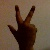
The image shows a hand gesture representing the number 3 in Indian Sign Language.